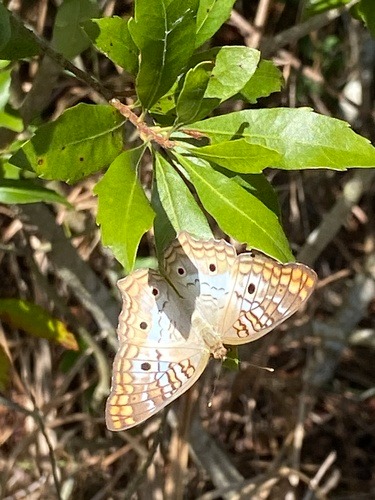
Scientific name: Anartia jatrophae
Common name: White peacock
Family: Nymphalidae
Order: Lepidoptera
Pollinator type: Primary pollinator
Habitat: Gardens, parks, and open areas
Geographic range: Southern United States to Argentina
Conservation status: Least Concern